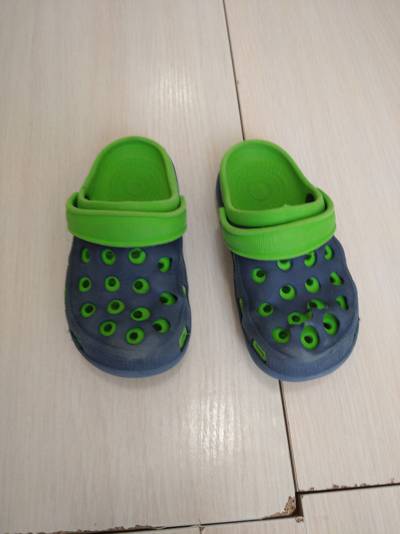
Waste category: shoes